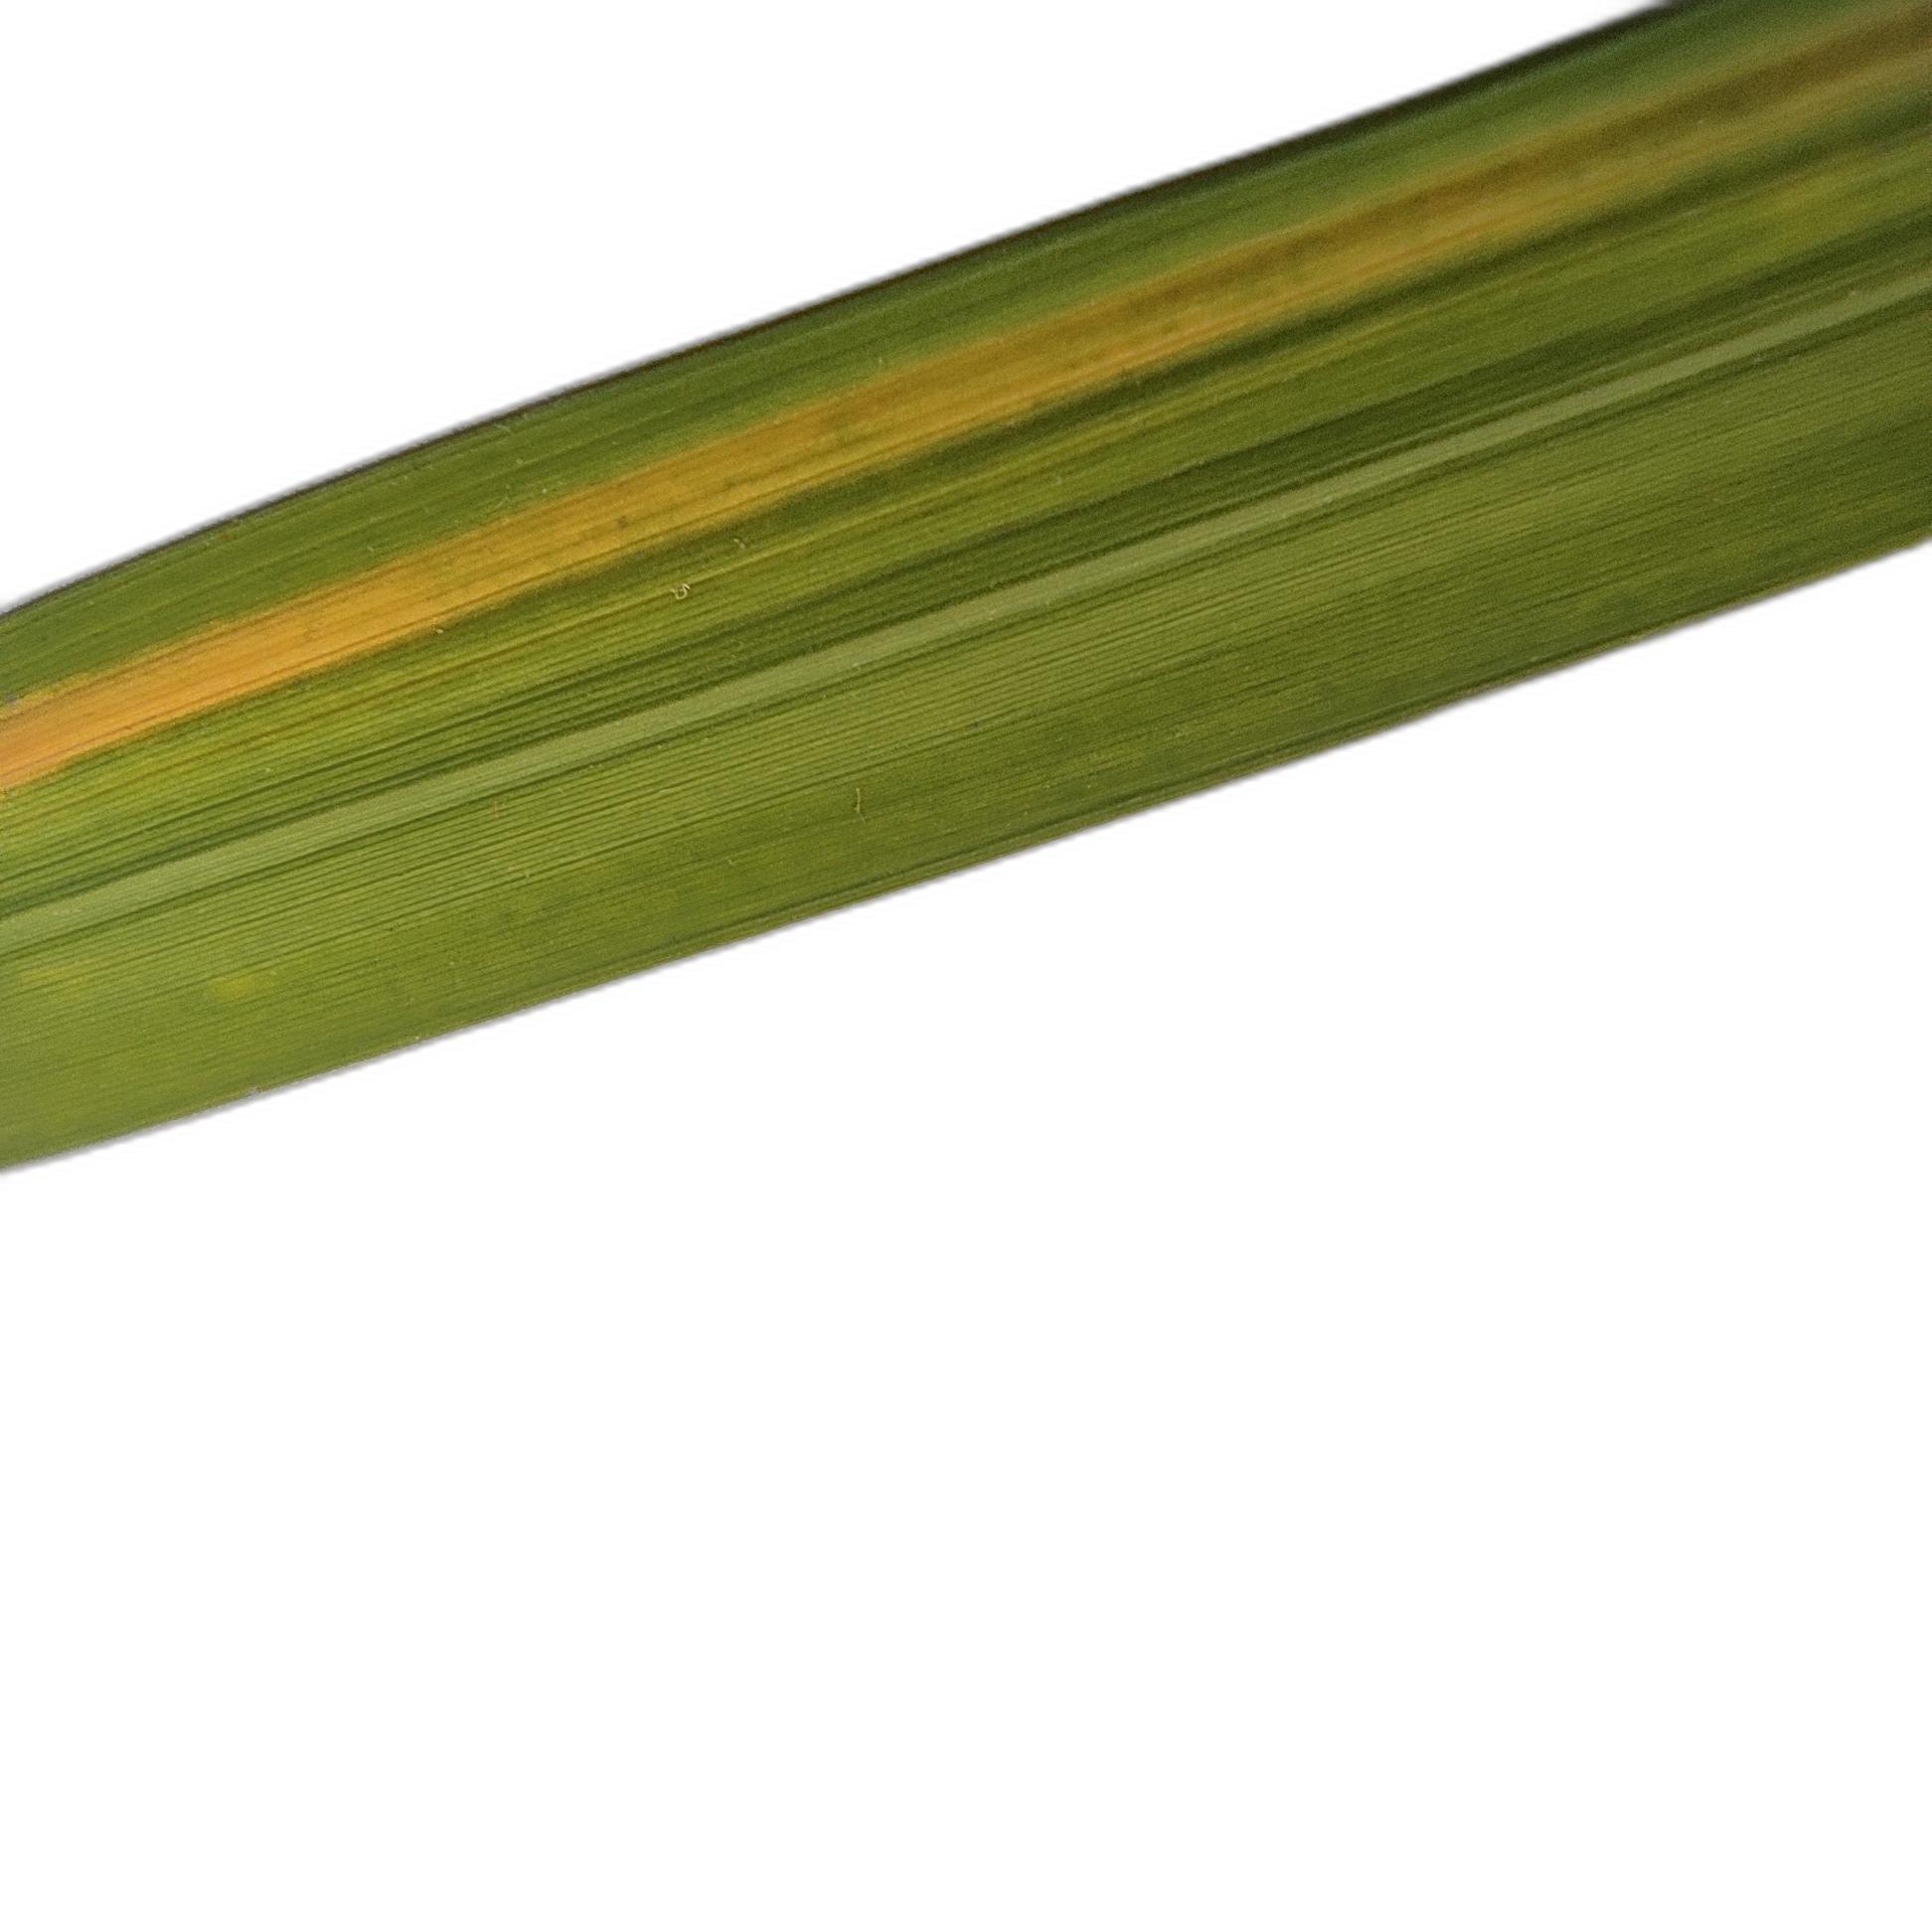
Label: Rice Tungro